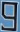
Number: 9